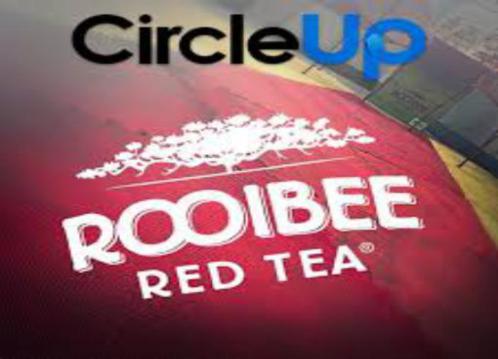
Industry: Food